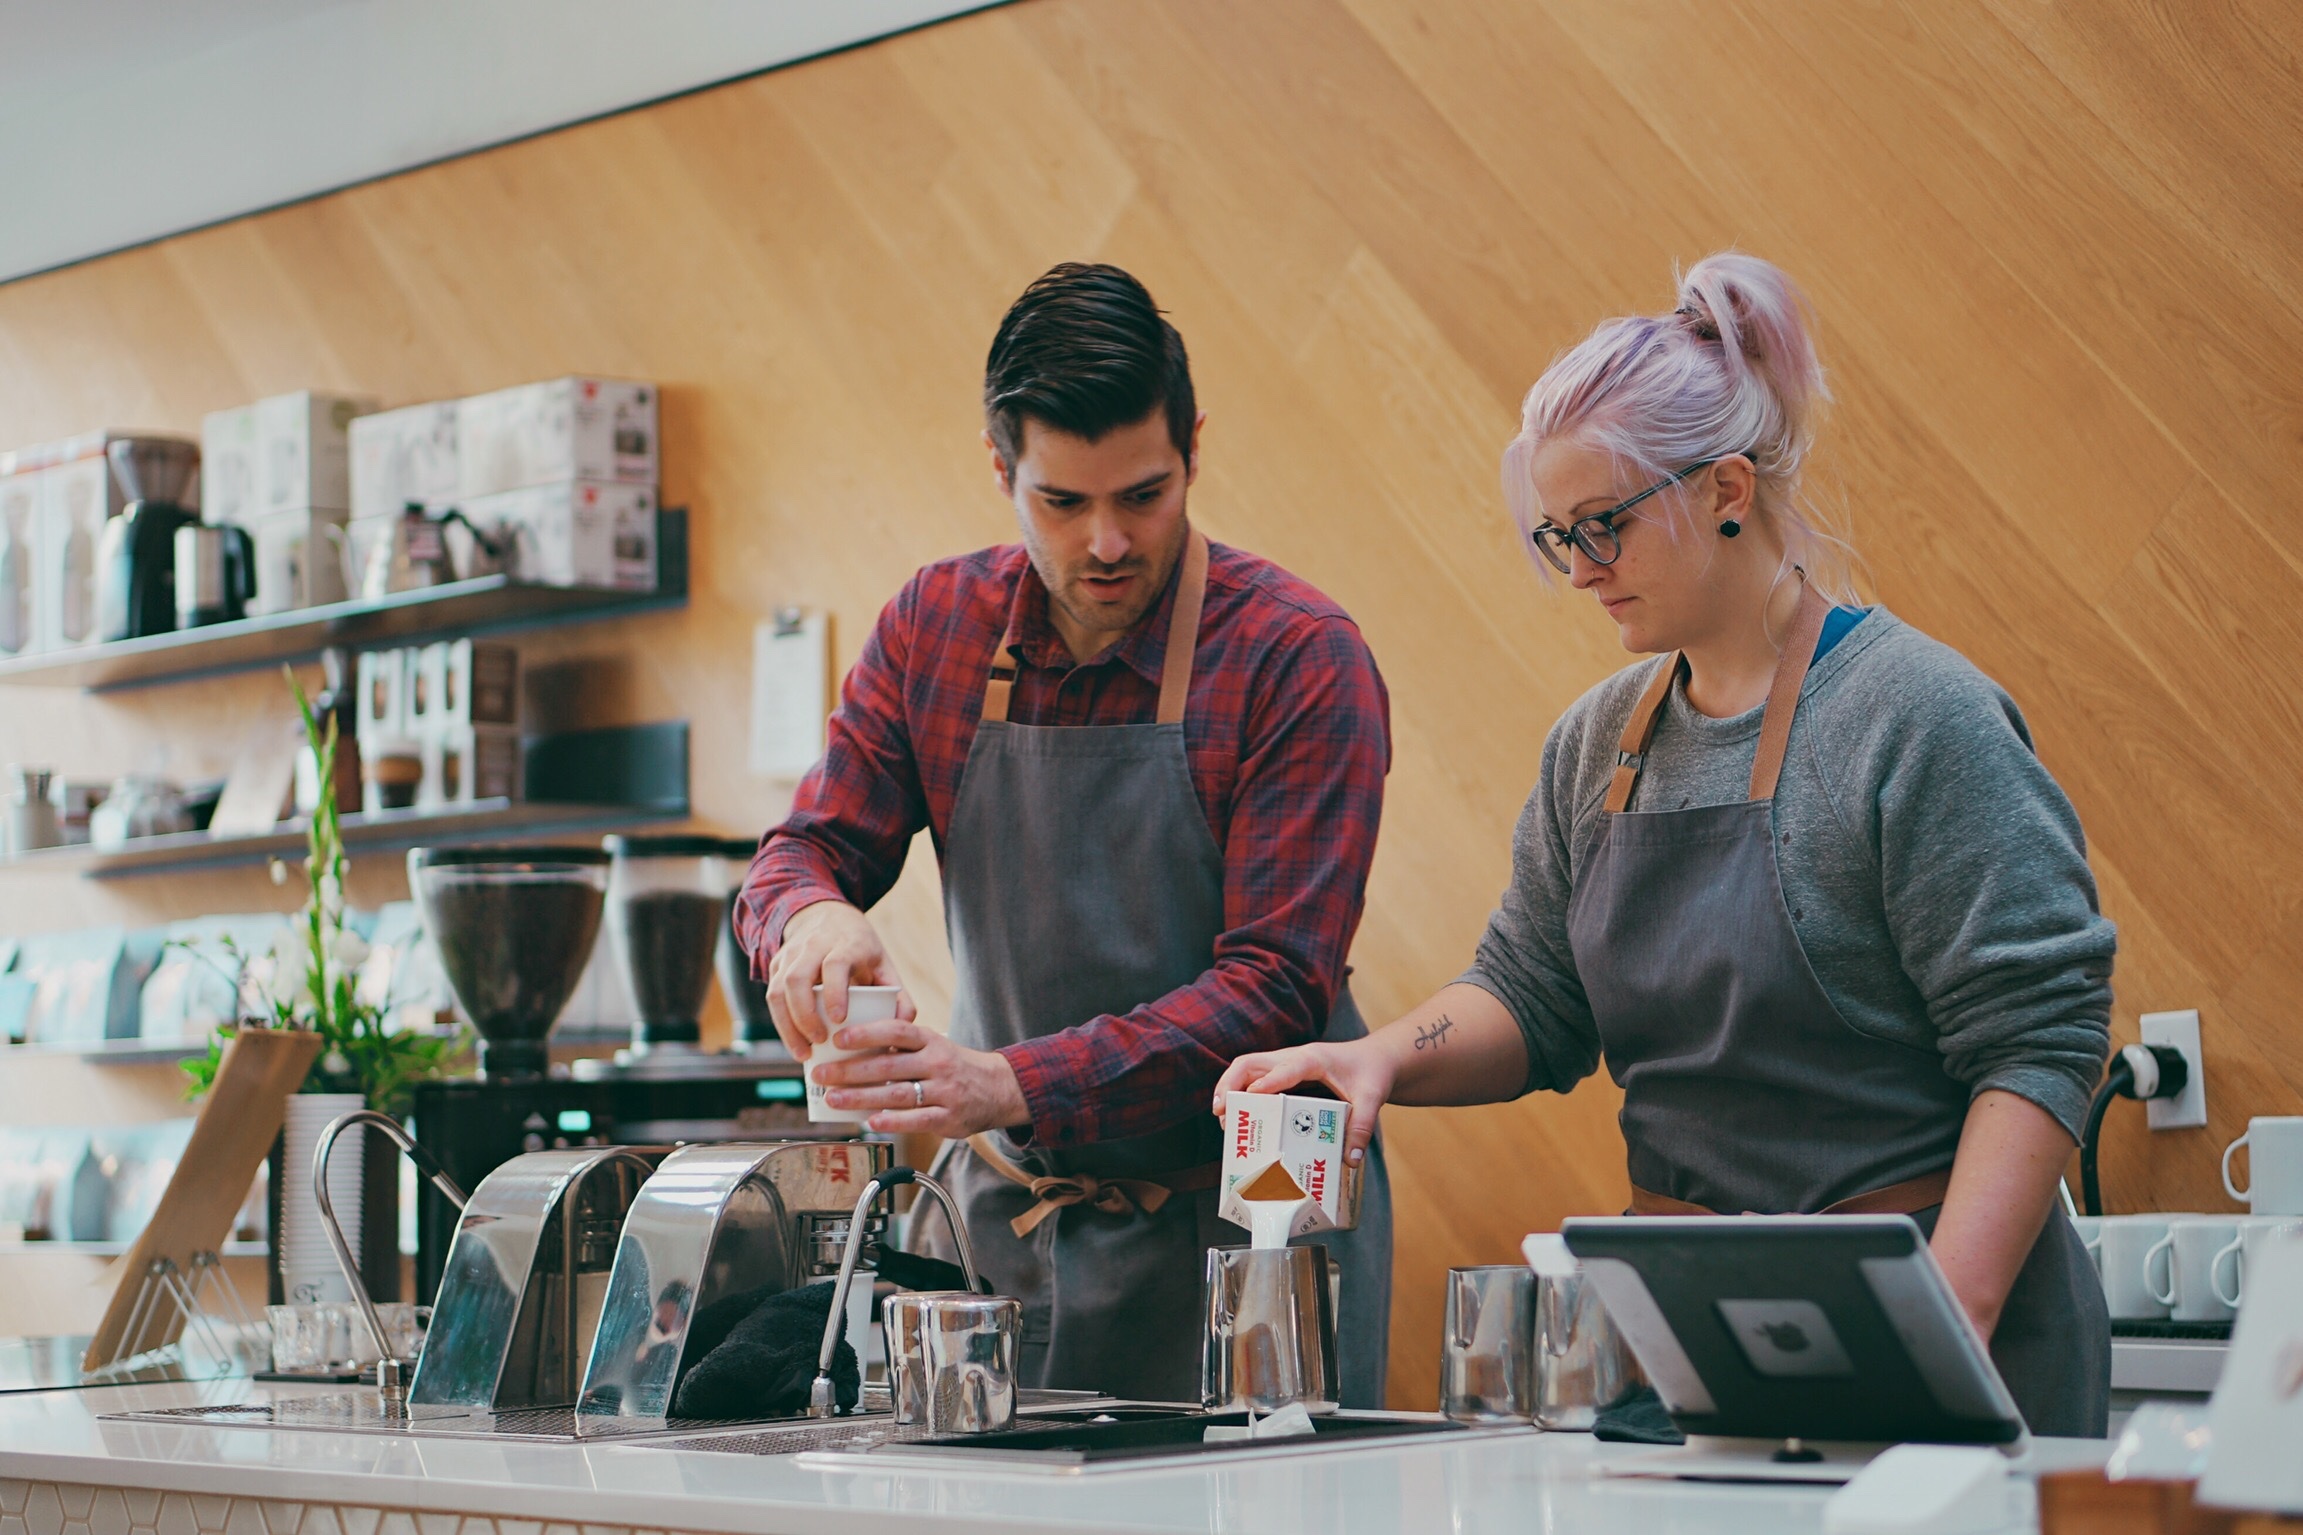
meal, professional, lunch, sense